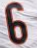
Number: 6